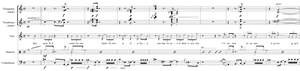
Extrait de la pièce IV d'Anna Livia Plurabelle d'André Hodeir
Anna Livia Plurabelle est une œuvre d'André Hodeir pour orchestre de jazz et deux voix de femmes, écrite en 1965-1966, sur un extrait du roman de James Joyce Finnegans Wake. L'œuvre est d'une durée approximative de 53 minutes.